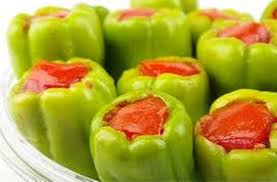
Yemek: biber_dolmasi